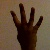
The image shows a hand gesture representing the number 4 in Indian Sign Language.